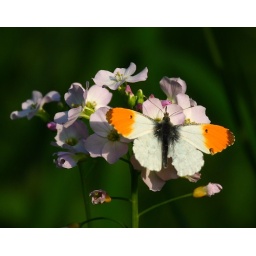
a male orange tip butterfly Seen in Sandwell valley near to west Bromwich England UK